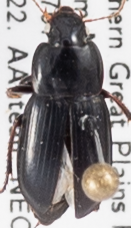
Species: Harpalus opacipennis
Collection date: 2022-08-09
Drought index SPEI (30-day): -1.69
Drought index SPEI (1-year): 0.646
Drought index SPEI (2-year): -0.88